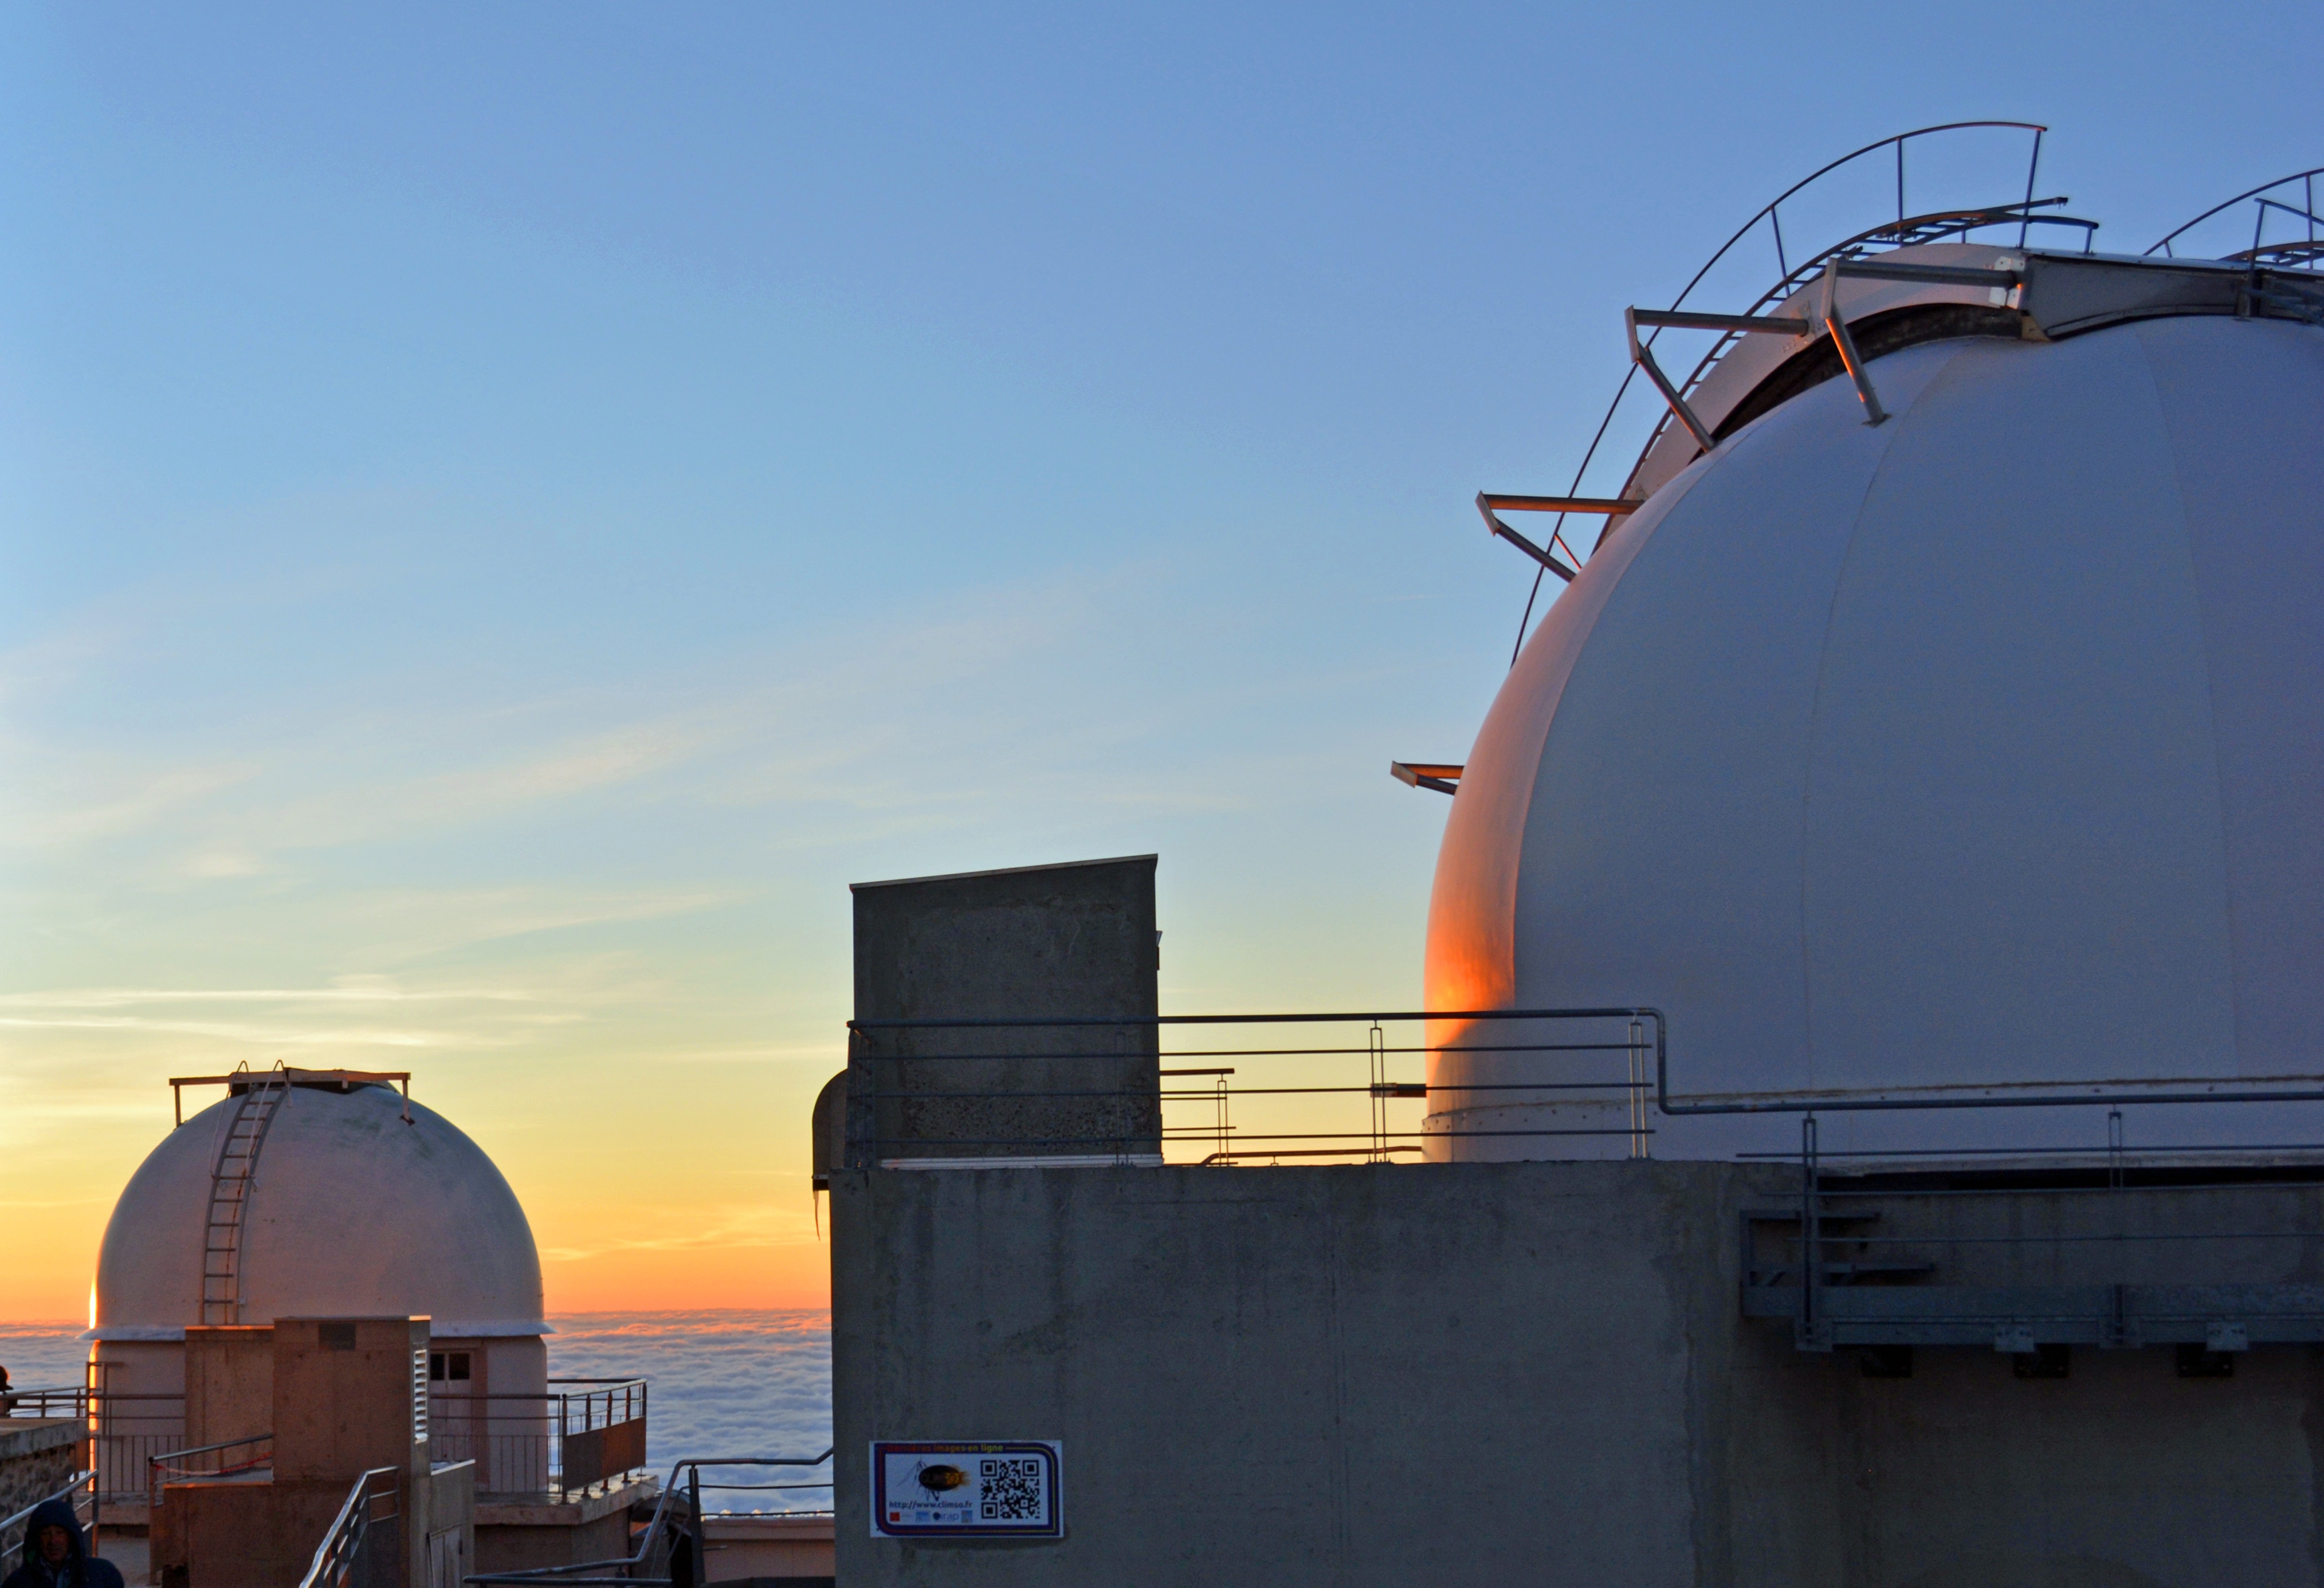
sky, tower, industry, observatory, energy, astronomy, dome, pyrenees, south peak, power station, atmosphere of earth, outdoor structure